Malin, Oregon

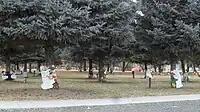
Malin city park on the northwest corner of town

As of 2002, the three largest employers in Malin were the Circle C (potato shed), Baley Troutman (farm), and Cy's Market (grocery store).